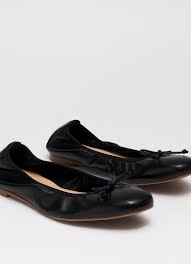
Label: Ballet Flat